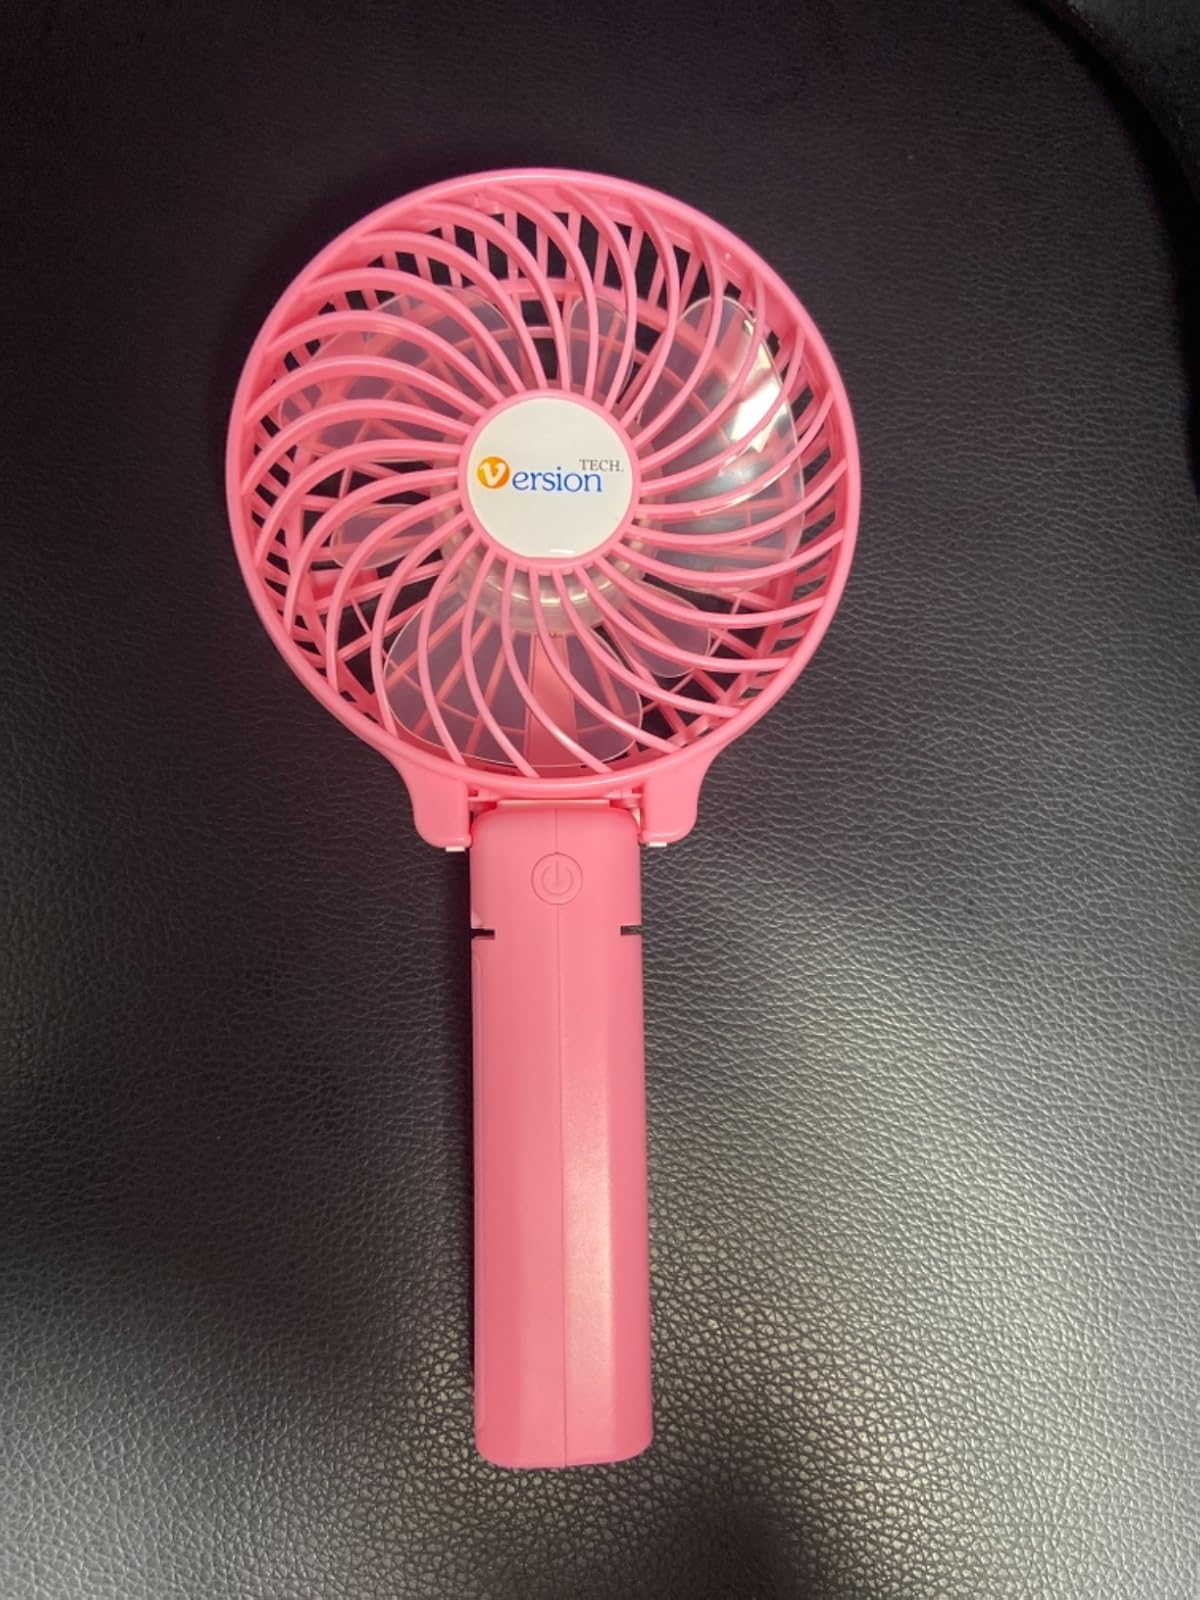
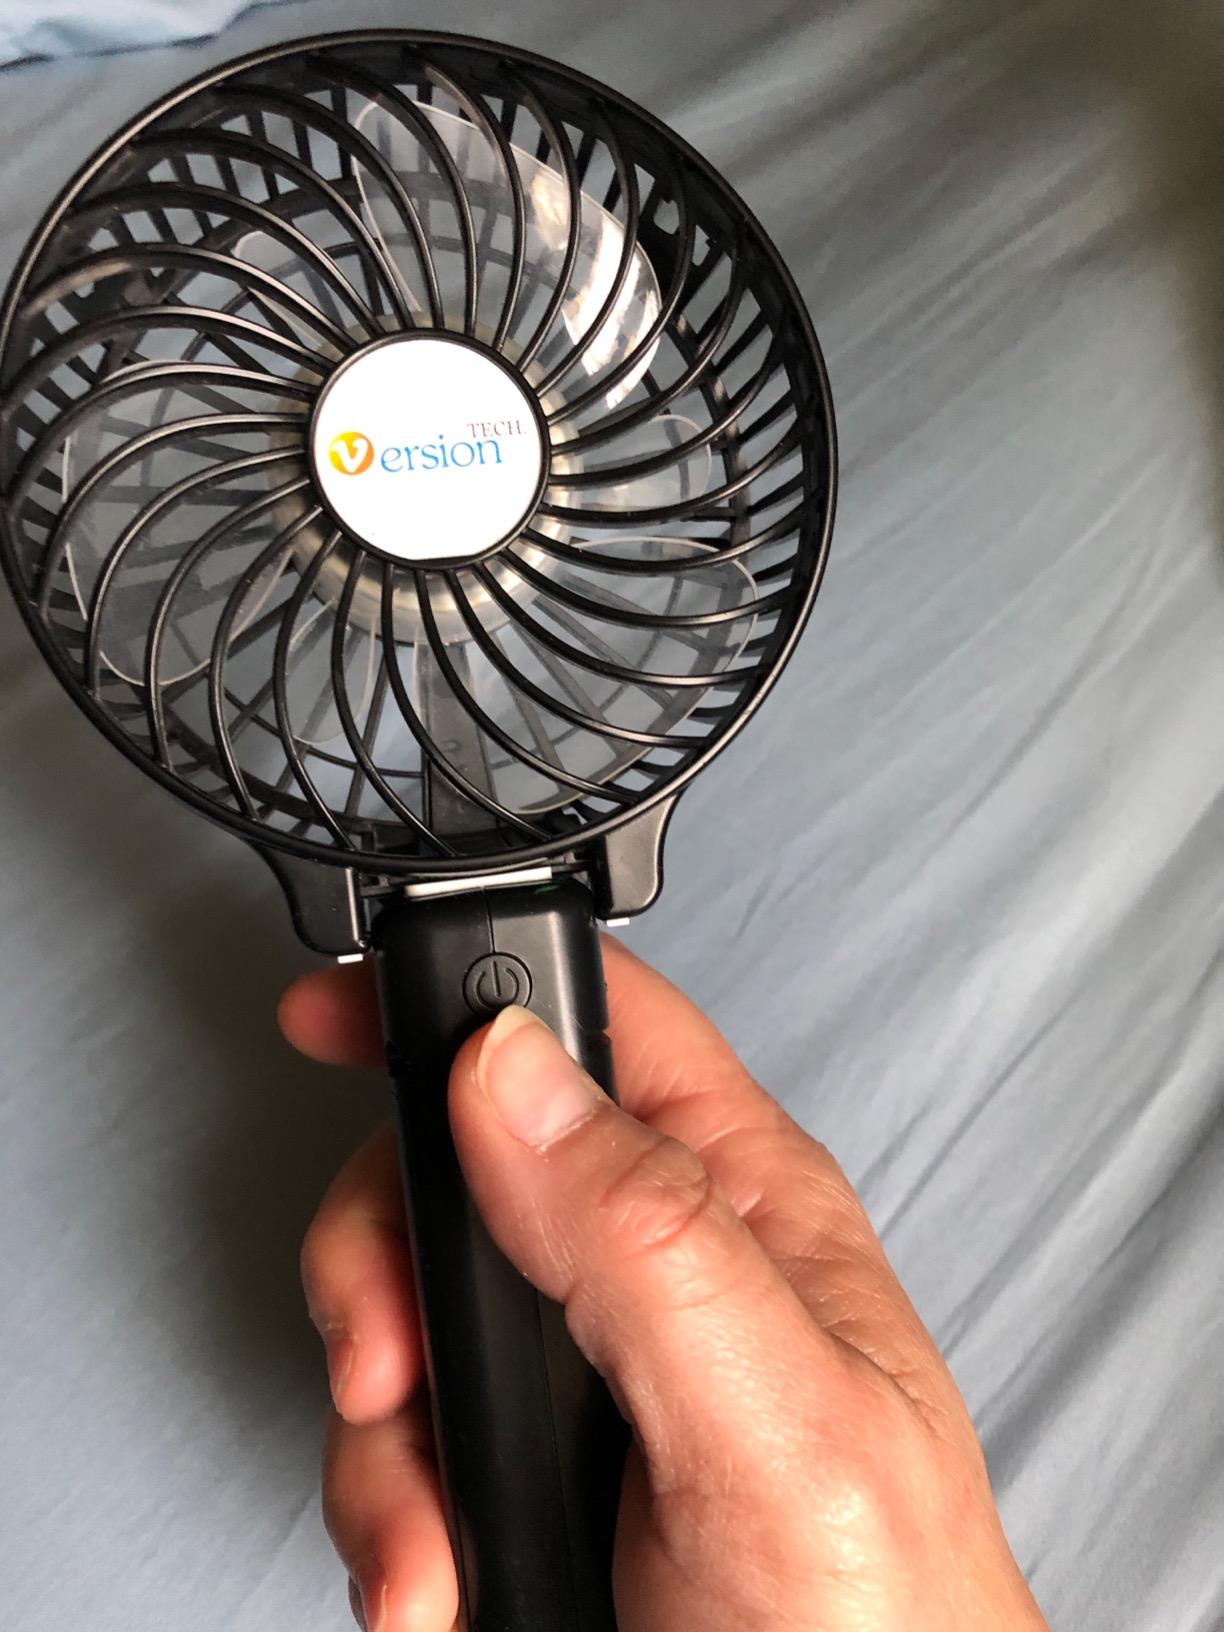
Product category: fan
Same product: no